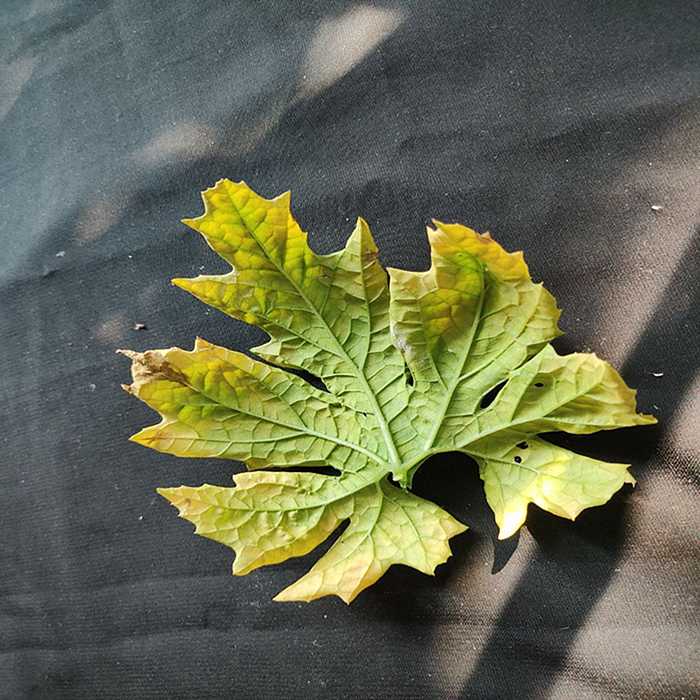
Plant: Bitter Gourd
Label: Fusarium wilt